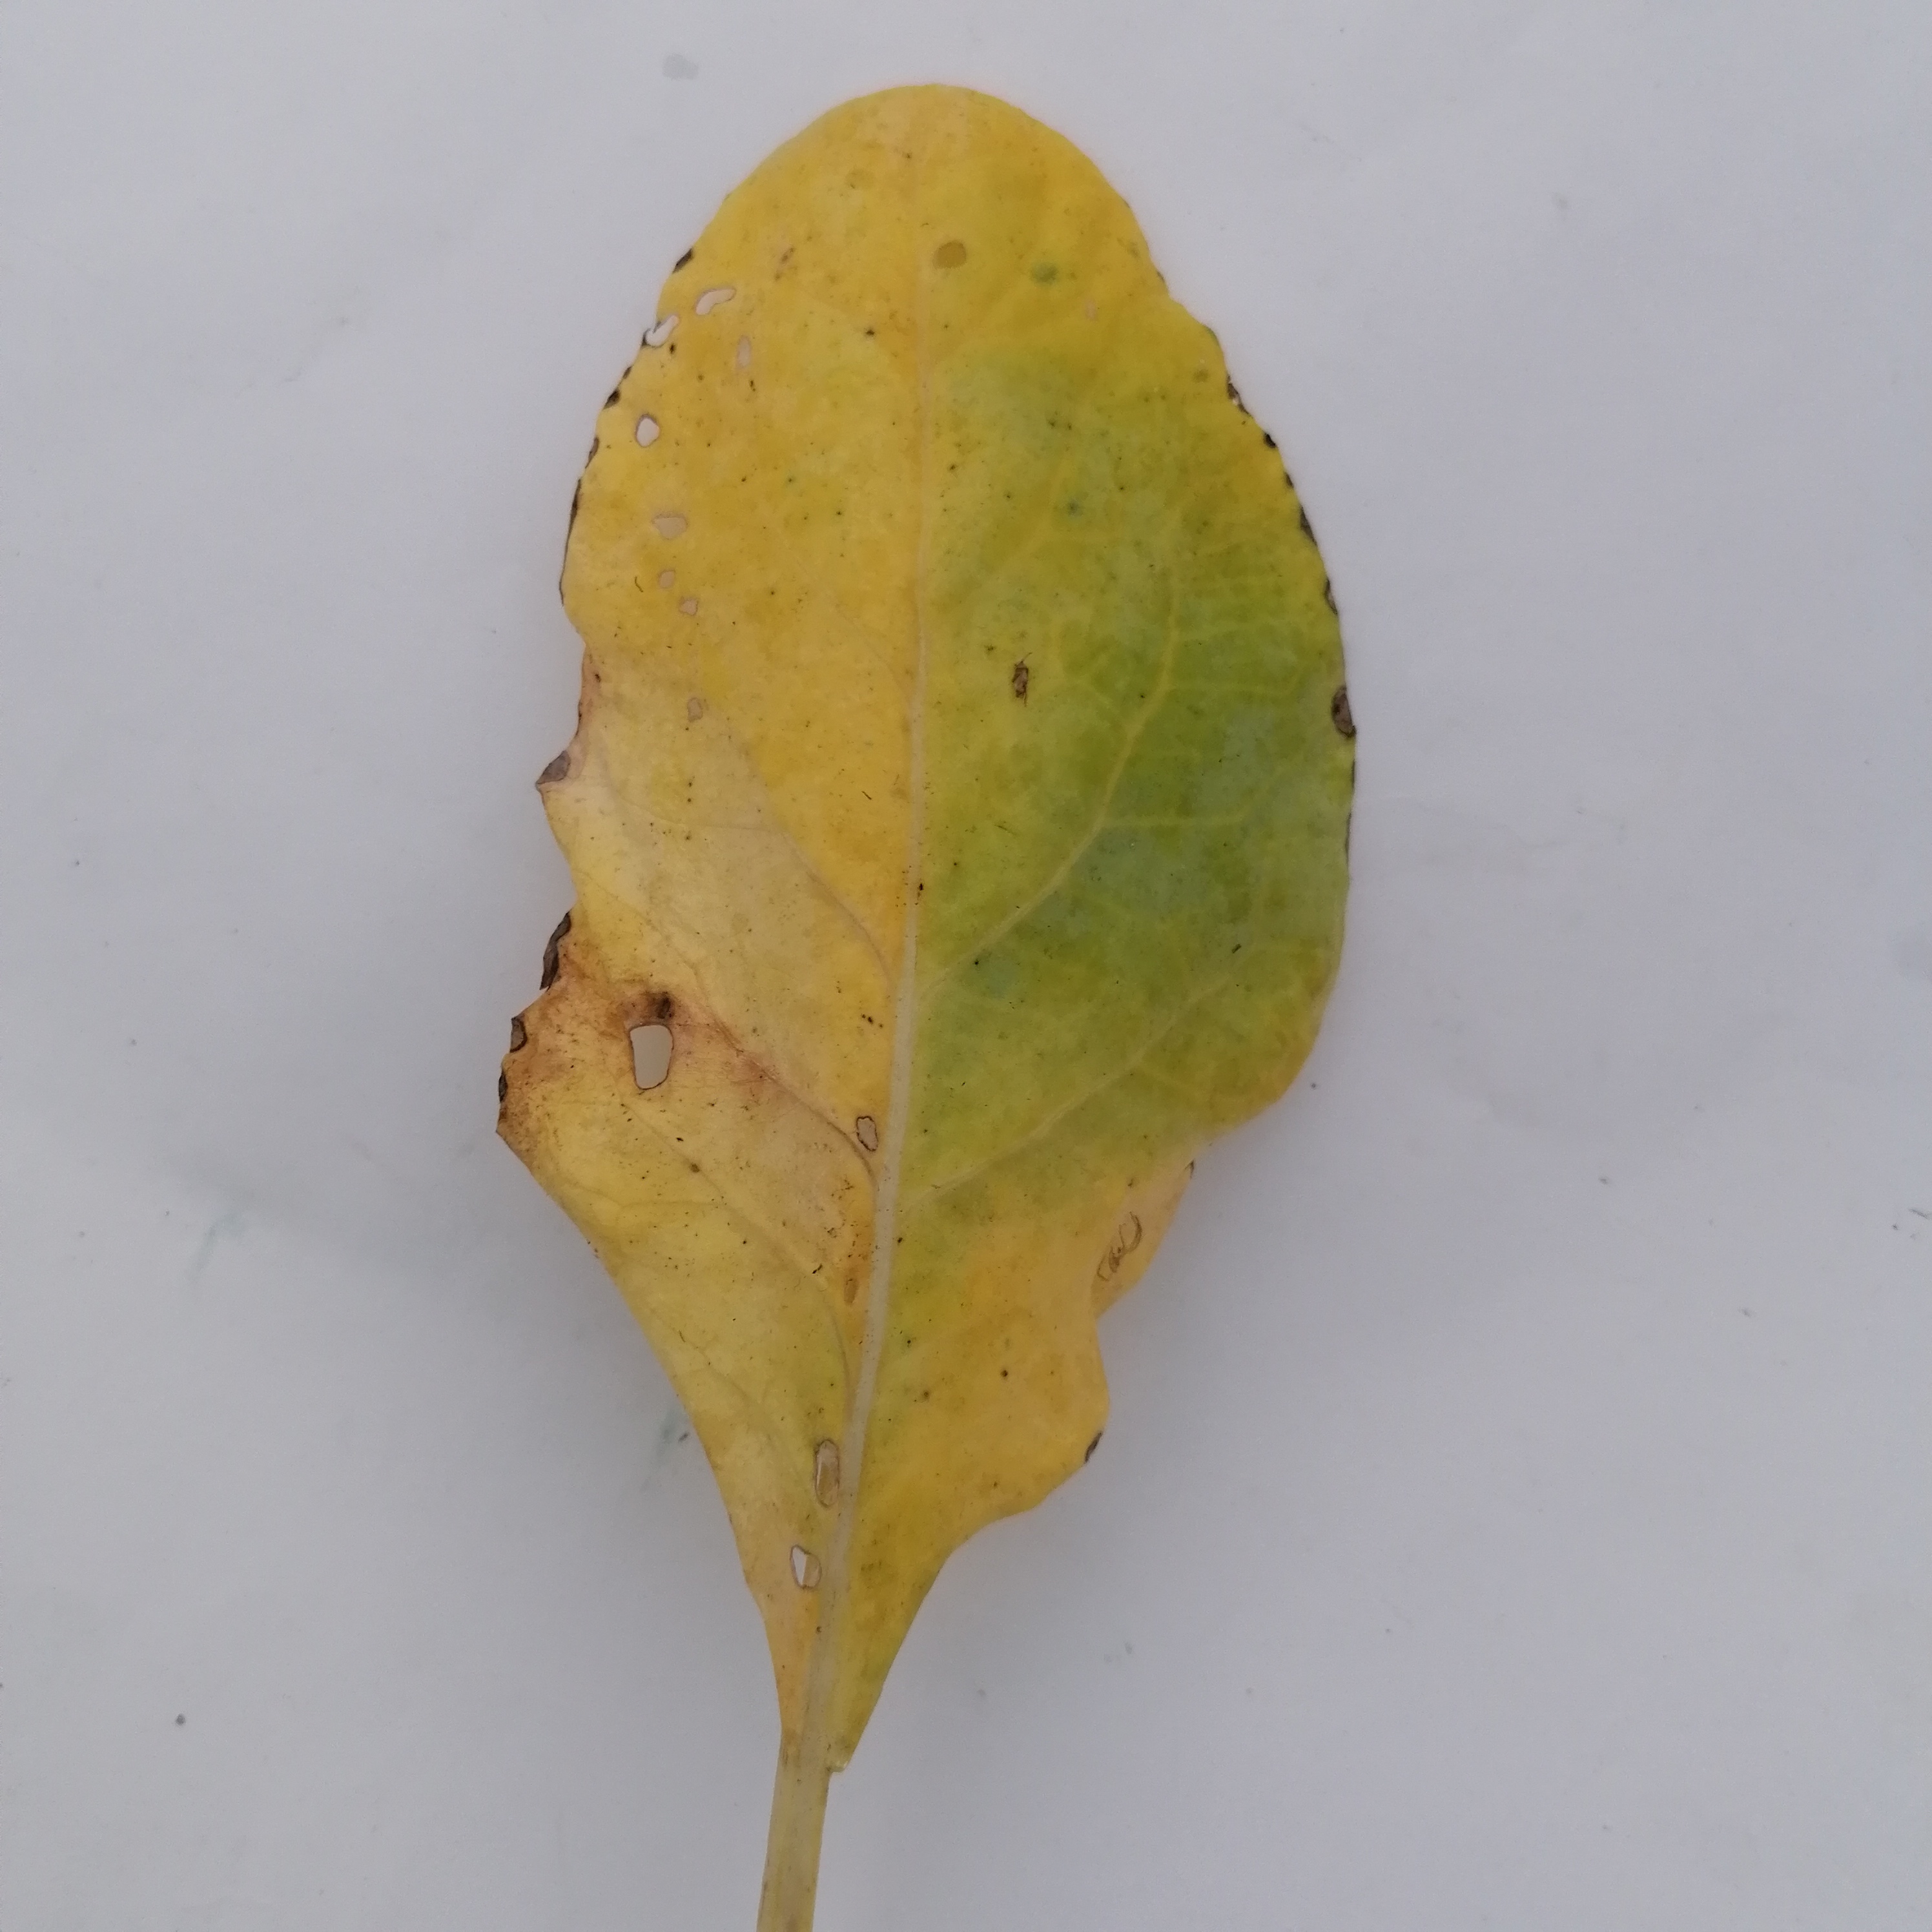
Label: Black Rot